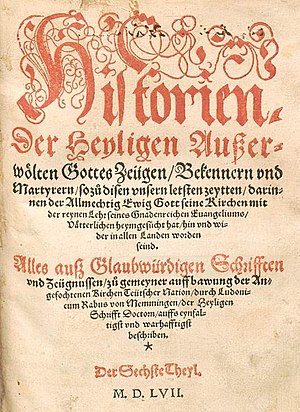
Hagiografi
Beskrivelser af helgener og matyrer i værk fra 1557
Hagiografi betegner studiet af helgener. En hagiografi beskriver dem og de mirakler og død, der knytter sig til dem. Ordet hagiografi betegner også de skrifter, der følger af studiet af helgener.